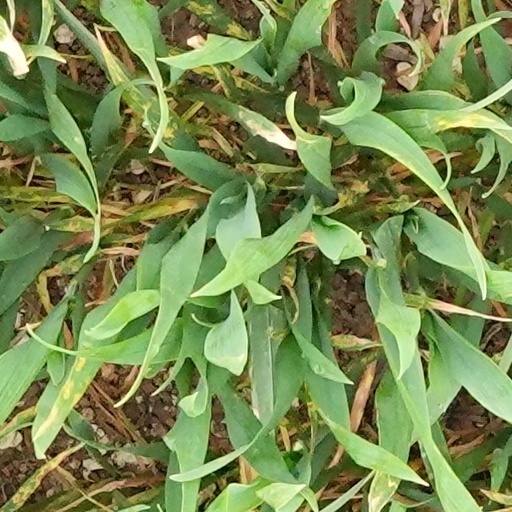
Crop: wheat